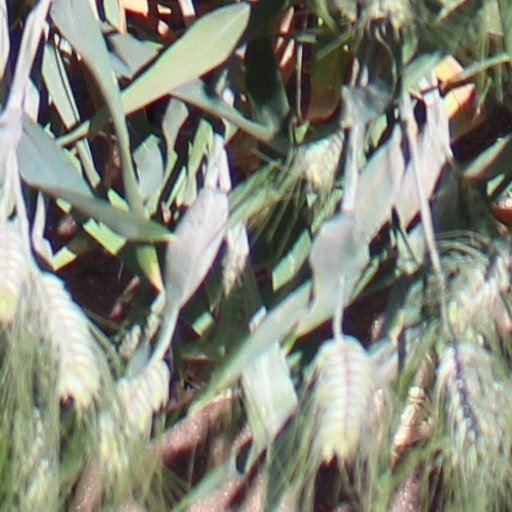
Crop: wheat